Number, Please? (film)

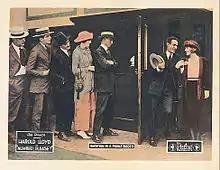
Lobby card

While at an amusement park, trying vainly to forget the girl he has lost, a young man (Lloyd) sees the girl (Mildred Davis) with her new boyfriend (Roy Brooks). When her dog gets loose in the park, both suitors have to help her catch it. The girl's uncle, a balloonist, gives her a pass for two in his balloon, provided that her mother approves. She then offers to take along the first of her admirers who is able to get her mother's consent. The girl's new boyfriend races to her house to get the mother's permission, while the young man tries to telephone her. The young man faces crowded phone booths, gossiping operators, a crying baby and other obstacles in his effort to reach the mother first. Racing back to the girl, the two suitors bump into one another and a pickpocket who has just robbed the girl of her purse. The boy is mistaken for the pickpocket and must elude various policemen on his way back to meet the girl.